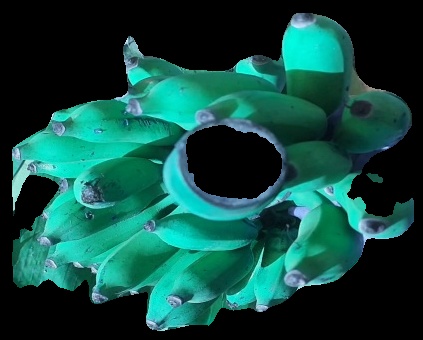
Variety: elakki-bale
Grade: grade3